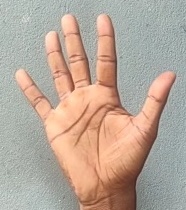
ASL sign: 5